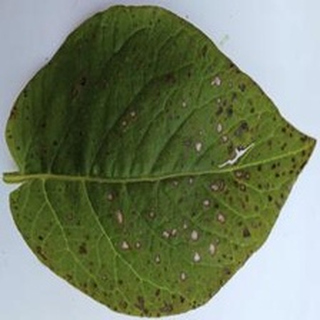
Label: potato_early_blight